Baghdadi Museum

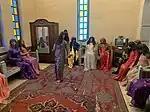
A scene from the Museum that depicts a Baghdadi Zaffa.

One scene illustrates matriarchy in an old Baghdadi household in which the character "Oum Ibrahim" admonishes her son “Ibrahim” for leaving the family household immediately after his wedding, forgetting about his mother while with his bride. It showcases mothers’ attachment to their sons which is common in many oriental societies. Another scene showcases the "Zaffa" which was an old ceremony where the bride accompanied by family and female friends, proceeds to the bride’s home and spoils her with applause, music, and dances. Occupied by colorful glazed outfits. Other scenes consist of other scenarios including traditional Maqam singers and Iraqi musicians, circumcision rituals, afternoon tea gatherings, and much more. The Museum's sets have been described as reminiscent of scenes from the One Thousand and One Nights due to its preserved efforts.